United States District Court for the Eastern District of Texas

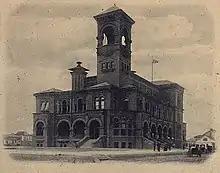
Federal Courthouse in Galveston that housed the Eastern District court from 1891–1902, when the Southern District of Texas was created.

The first federal judge in Texas was John C. Watrous, who was appointed on May 26, 1846, and had previously served as Attorney General of the Republic of Texas. He was assigned to hold court in Galveston, at the time, the largest city in the state. As seat of the Texas Judicial District, the Galveston court had jurisdiction over the whole state.